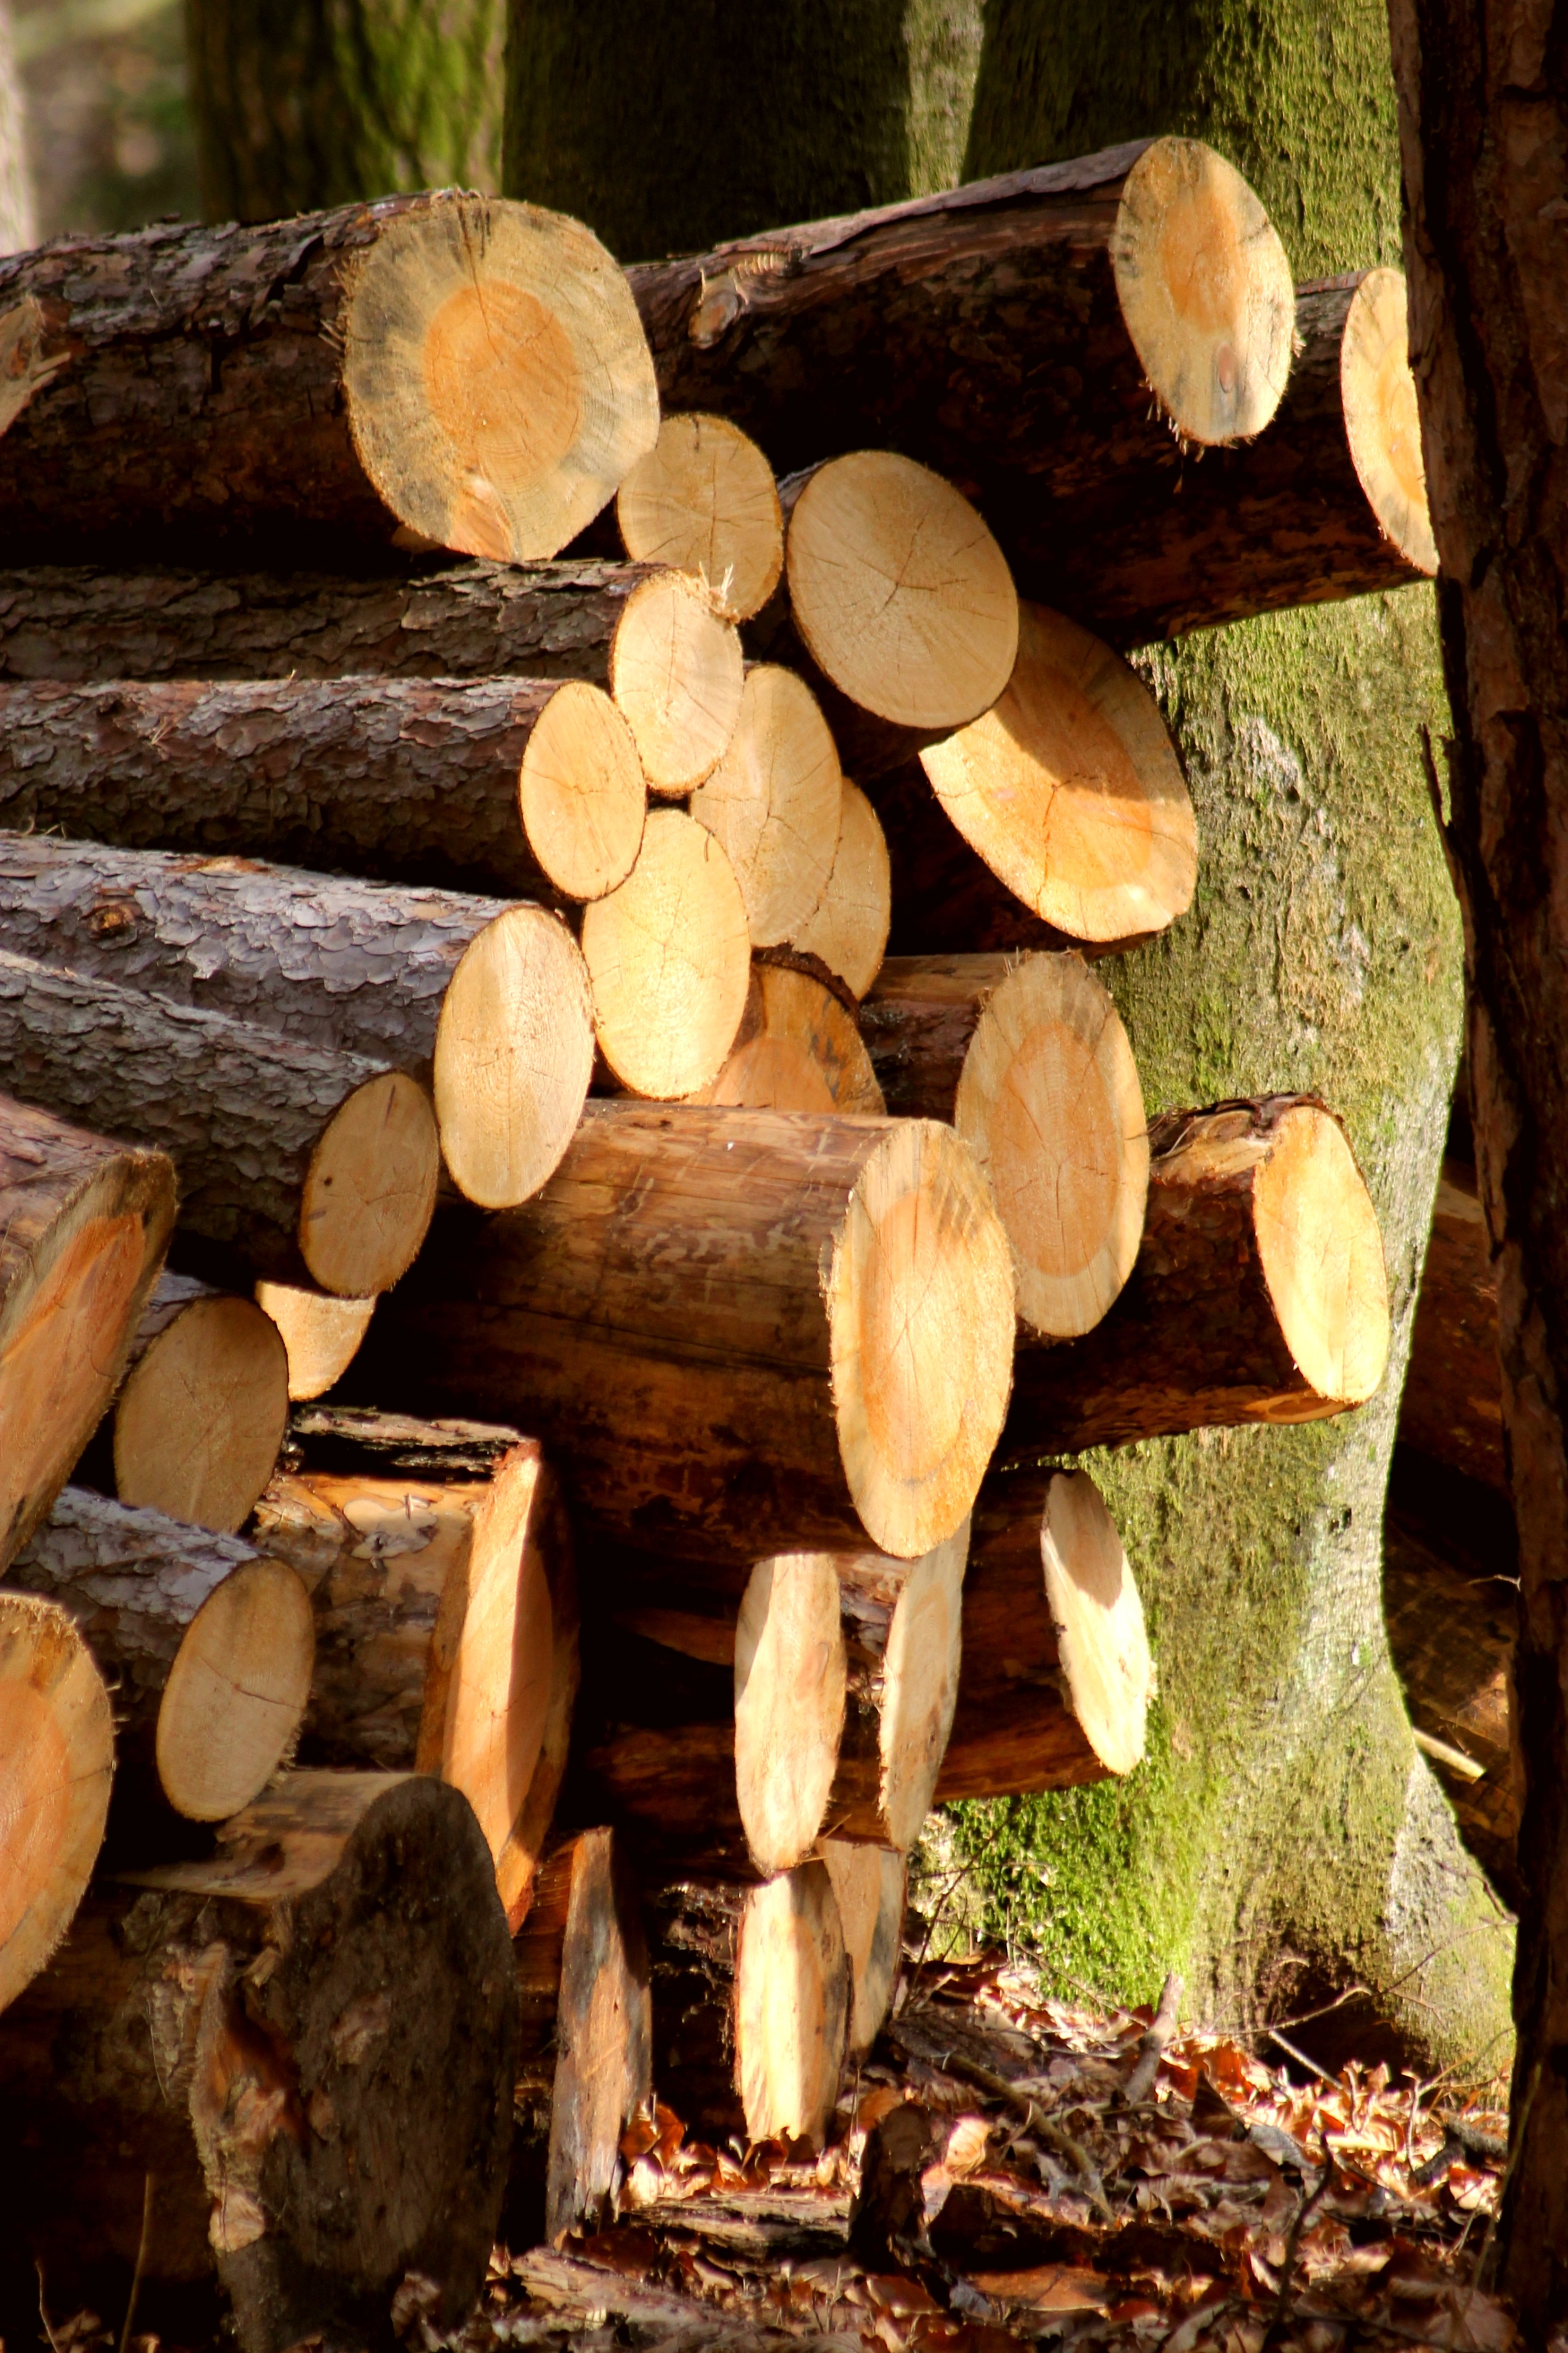
tree, forest, branch, mountain, wood, trunk, moss, autumn, soil, lumber, fungus, logging, timber, carving, woodland, management, woodpile, wood cutting, extermination, woody plant, penny bun